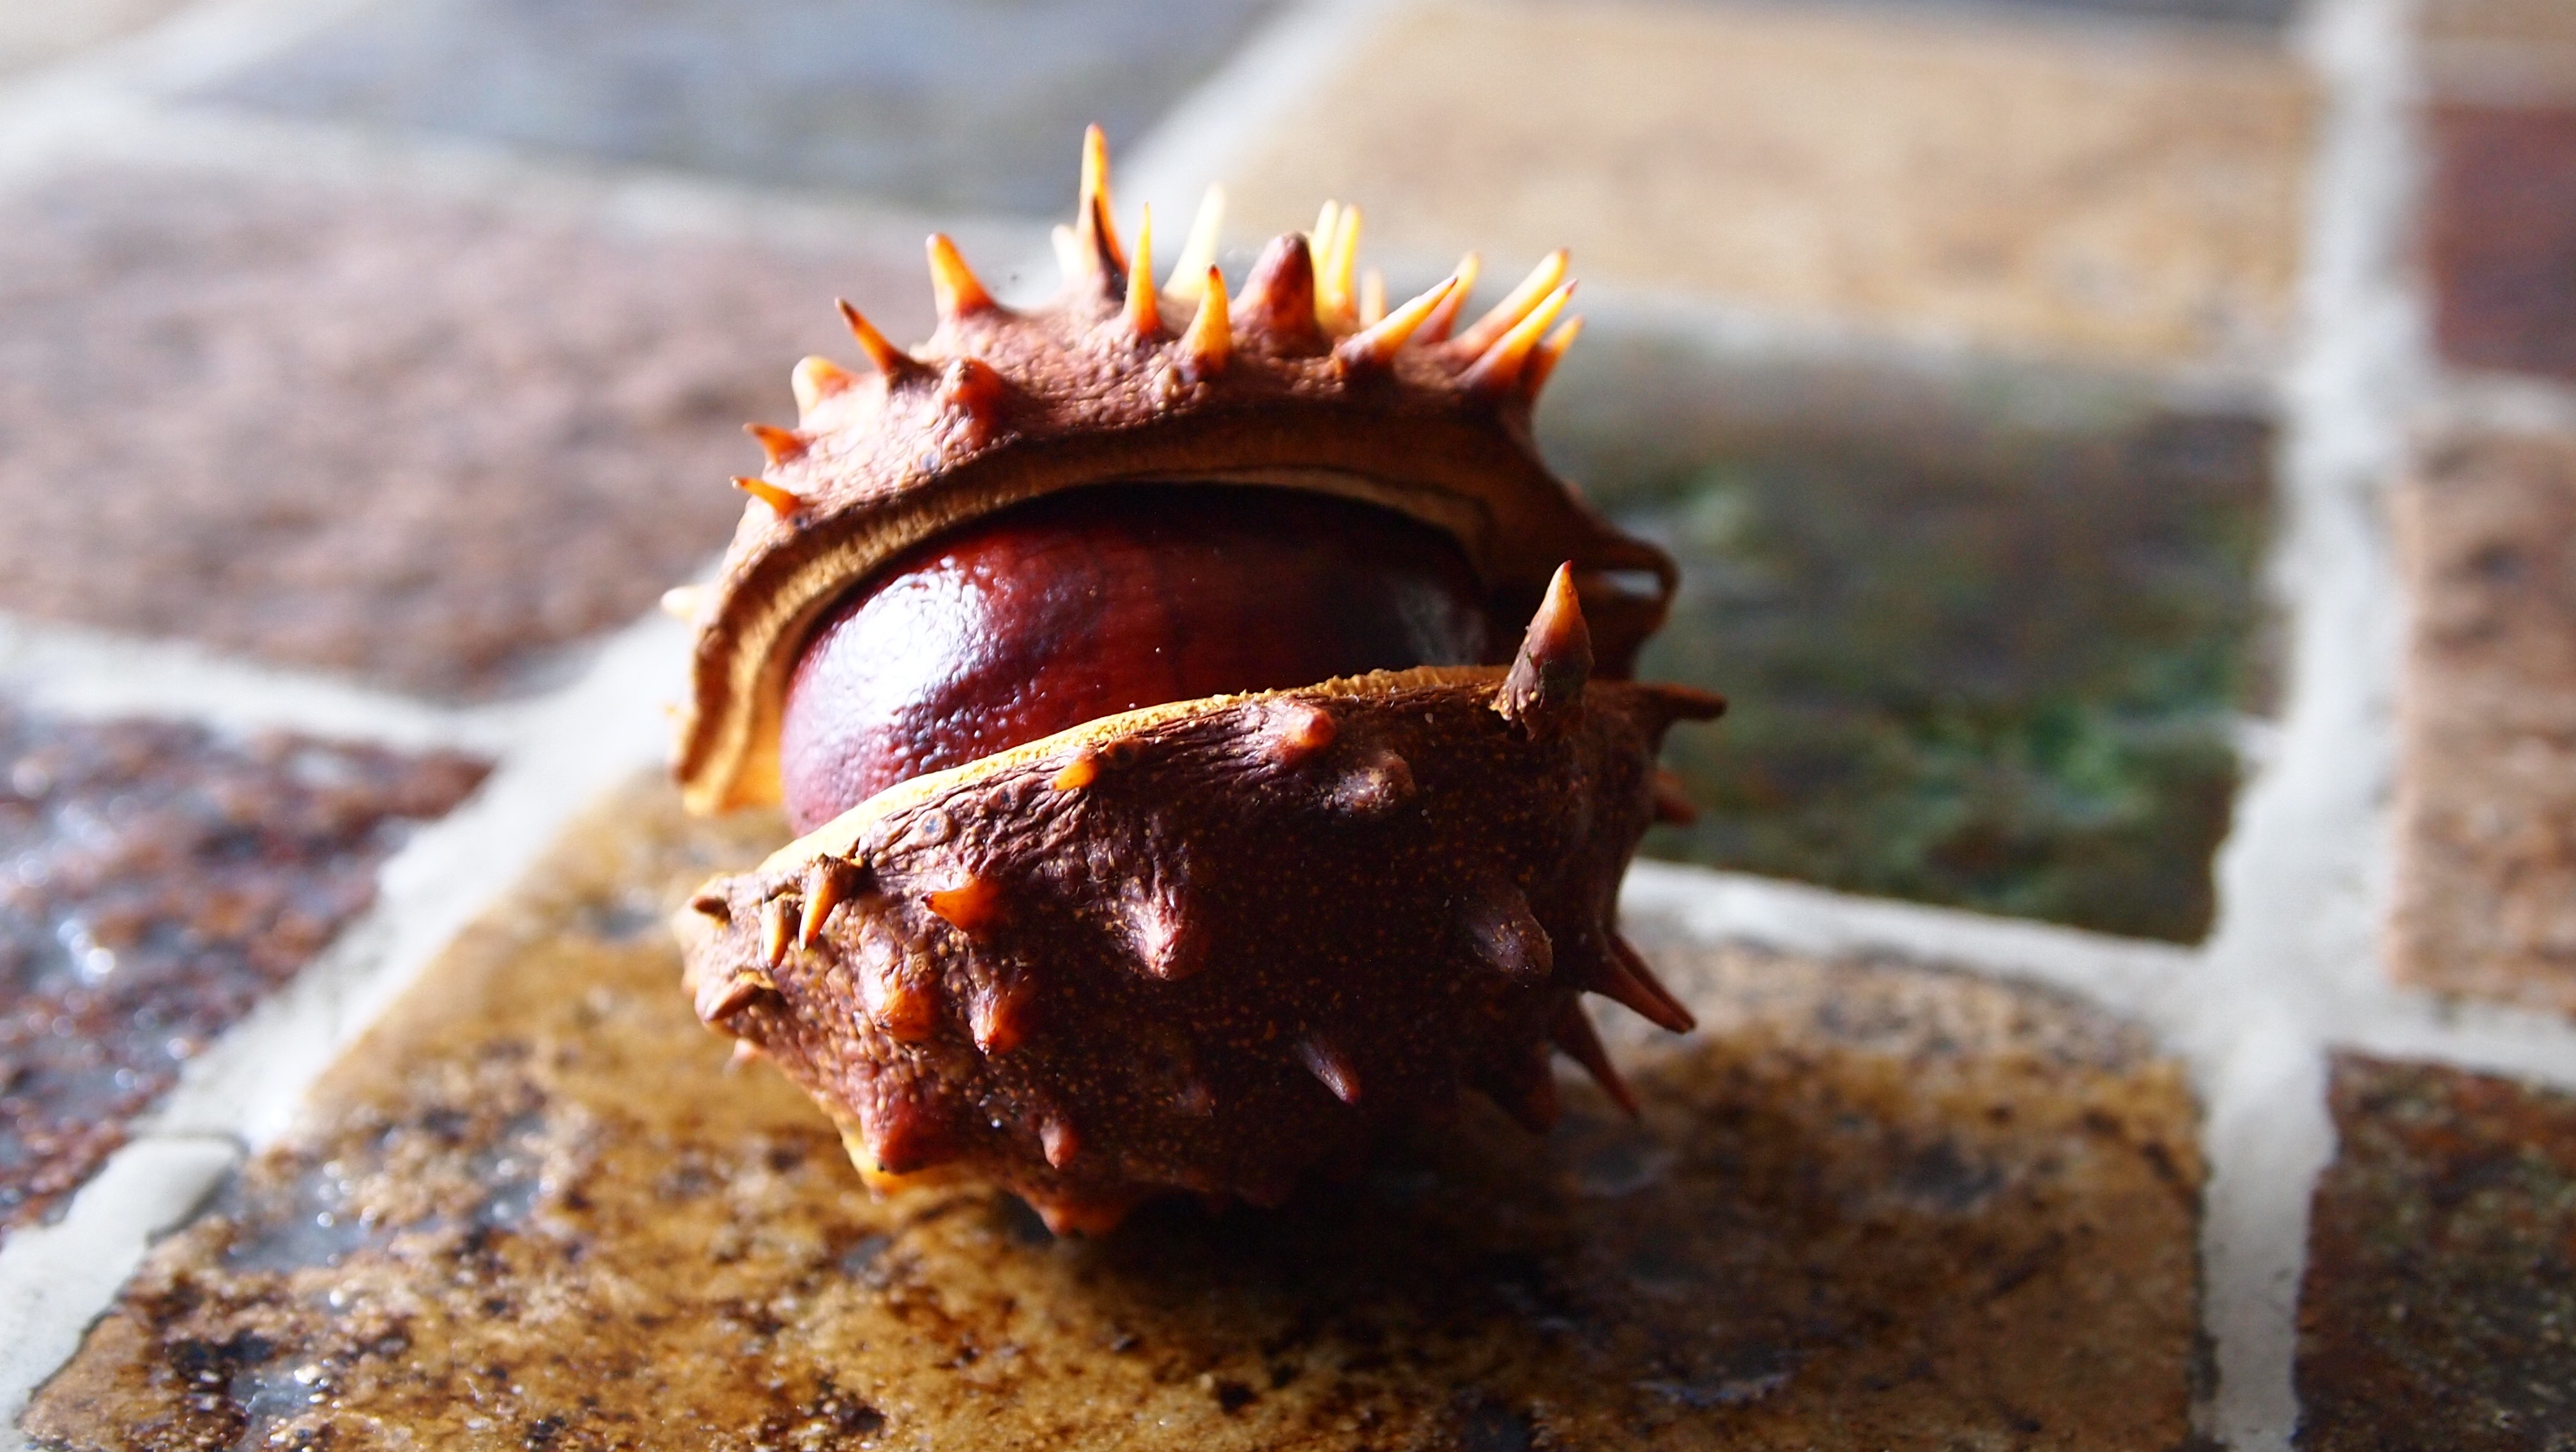
table, nature, open, sharp, plant, fruit, leaf, flower, food, produce, autumn, soil, living room, room, close up, exposure, tiles, shiny, chestnuts, chestnut, points, spines, macro photography, flowering plant, bolster